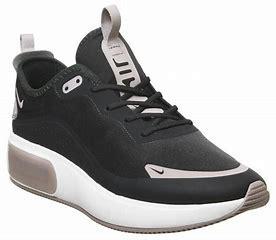
Brand: Nike
Model: Air Max DIA